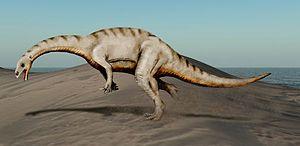
Seitaad est un genre éteint de dinosaures sauropodomorphes découvert dans l'Utah où il a vécu au Jurassique inférieur, il y a environ entre 191 et 183 Ma.